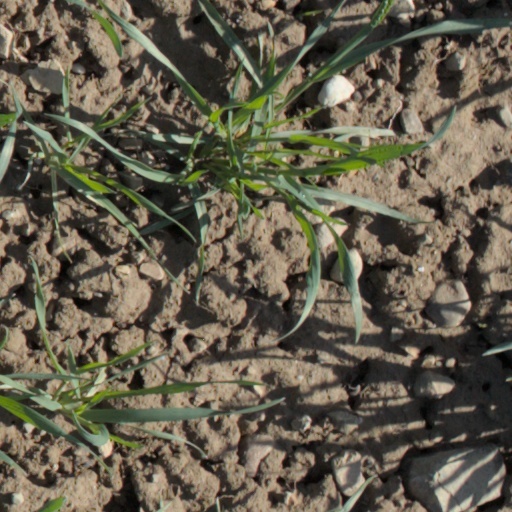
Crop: wheat